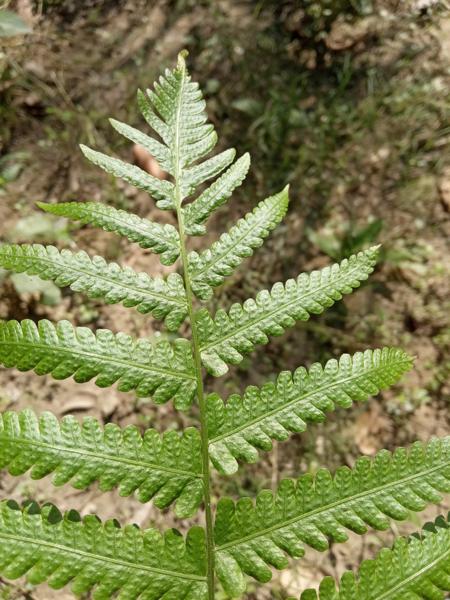
Weed species: Pteris vittata